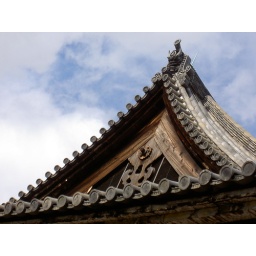
Triangular roof against sky